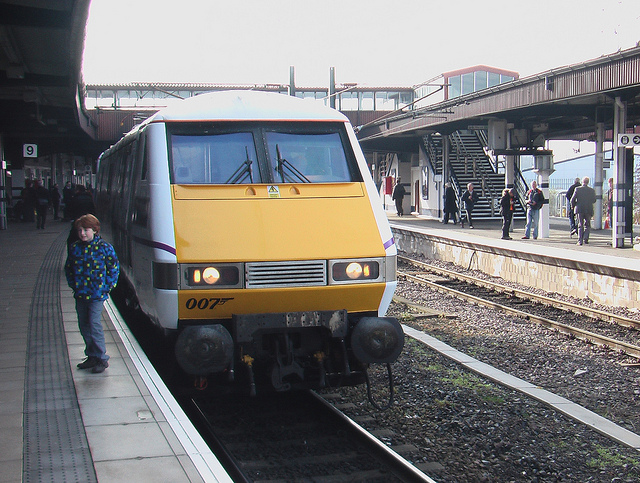
A young boy standing on the platform as a train approaches

A boy is waiting by a train and train tracks

A boy in blue shirt standing beside a yellow and white train.

People standing around a train at a station.

A passenger train that is pulling into the station.